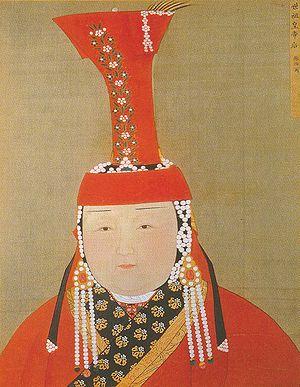
Cette page dresse une liste de personnalités nées au cours de l'année 1227 :
Ceci est une partie de l'arbre généalogique de Gengis Khan.
Cette page dresse une liste de personnalités mortes au cours de l'année 1281 :
Chabi ou Chabi Khatan ou encore Cabui est une mongole issue de la tribu Khongirad, principale khatan du Khagan Kubilai Khan, créatrice de la Dynastie Yuan ayant conquis une grande partie de l'Asie, dont l'ensemble de la Chine.